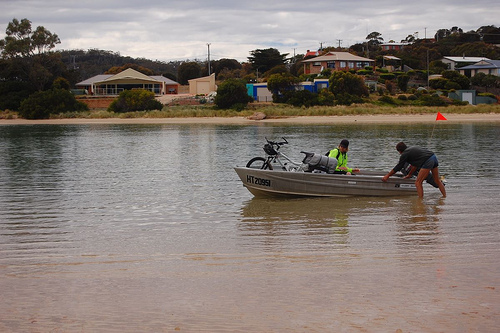
A man pushing a woman inside of a gray boat.

A man is pushing a boat in shallow water.

Two people pushing a boat with a person and bicycle inside.

A man pushing a boat into the water with another person and a bicycle on it.